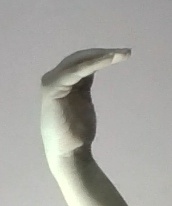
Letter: haa